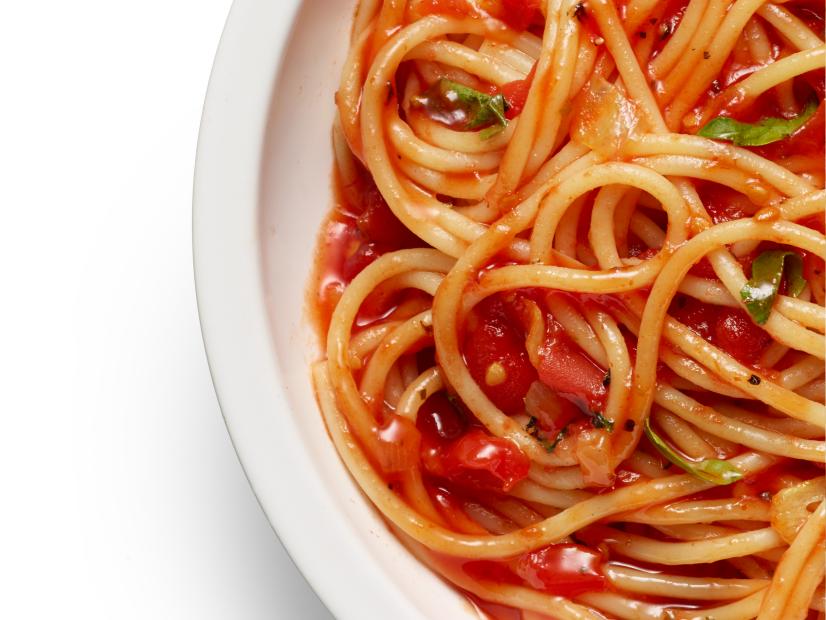
Label: pasta